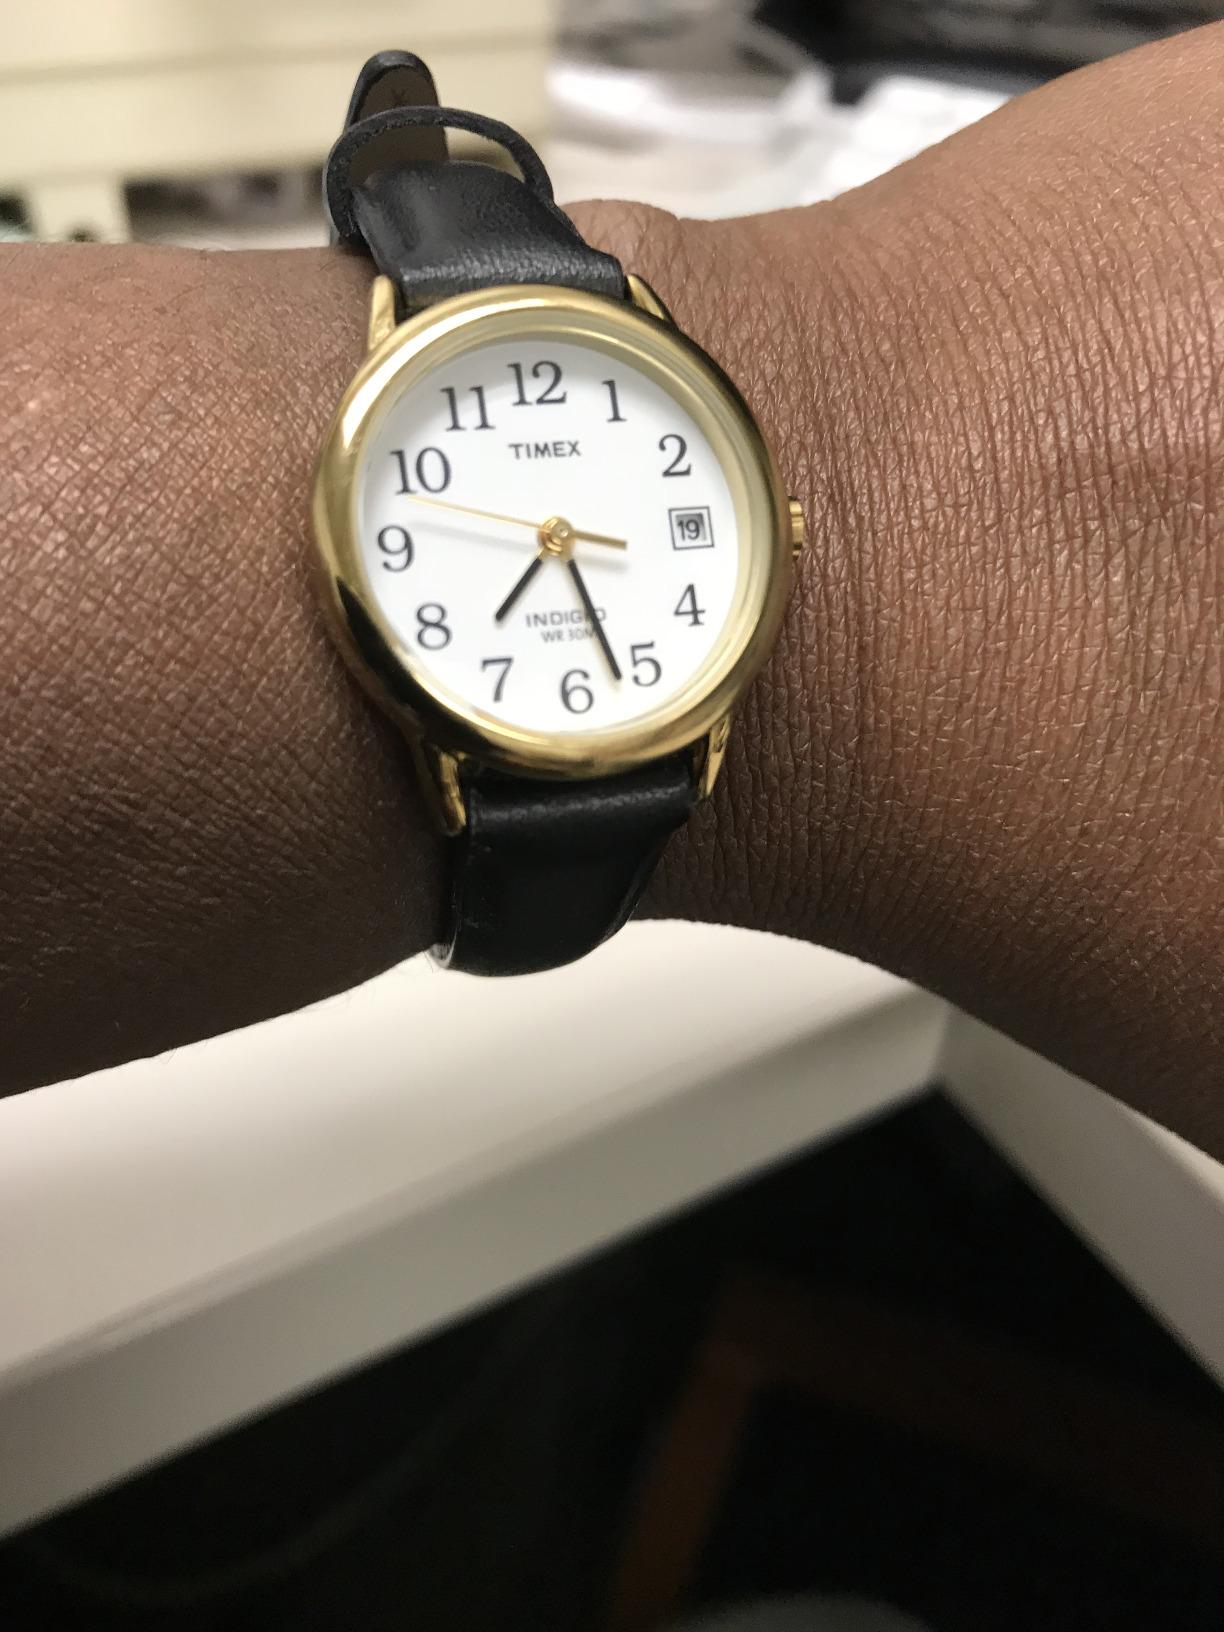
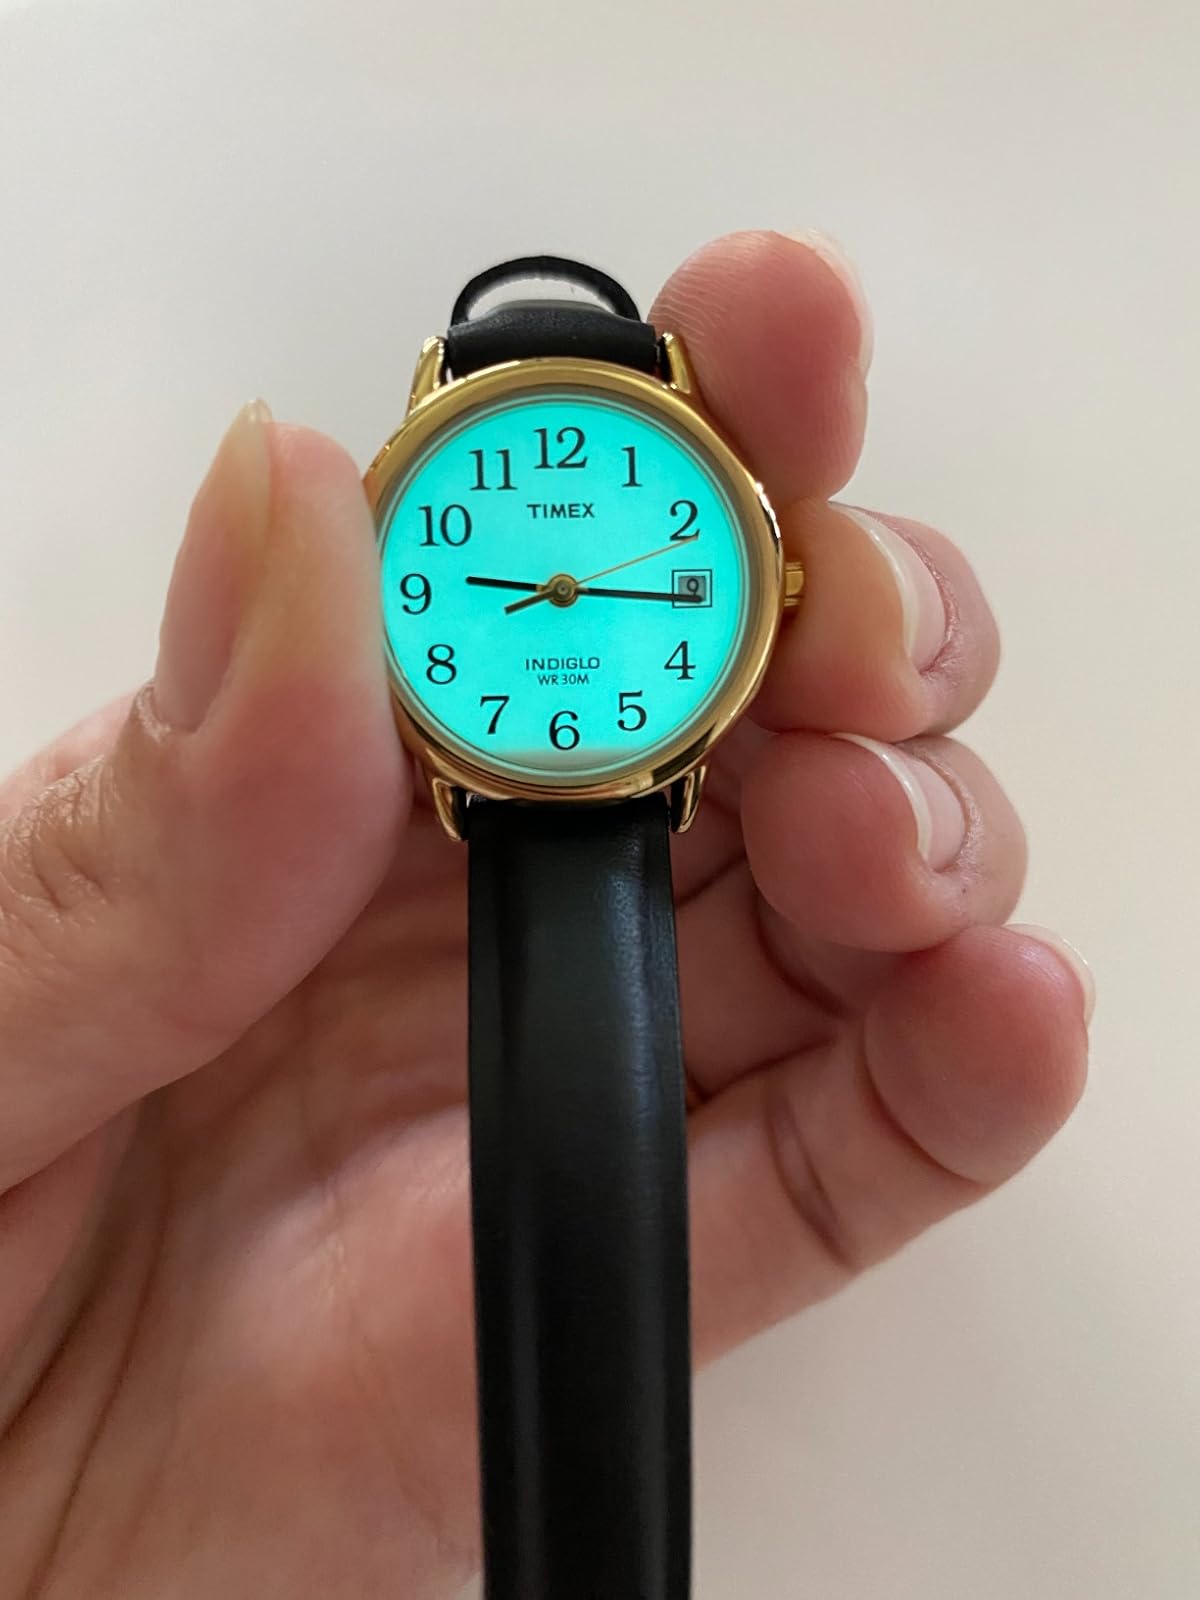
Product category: accessories_watch
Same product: yes